Vayelech

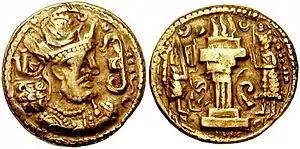
Coin of Shapur II, Sasanian king 309–379

Rav Bardela bar Tabyumi taught in Rav's name that to whomever "hiding of the face" does not apply is not one of the Children of Israel, and to whomever "they shall be devoured" does not apply is also not one of them. The Rabbis confronted Rava, saying "hiding of the face" and "they shall be devoured" did not apply to Rava. Rava asked the Rabbis whether they knew how much he was forced to send secretly to the Court of King Shapur of Persia. Even so, the Rabbis directed their eyes upon Rava in suspicion. Meanwhile, the Court of King Shapur sent men who seized Rava's property. Rava then said that this bore out what Rabban Simeon ben Gamliel taught, that wherever the Rabbis direct their eyes in suspicion, either death or poverty follows. Interpreting "I will hide My face," Rava taught that God said although God would hide God's face from them, God would nonetheless speak to them in a dream. Rav Joseph taught that God's hand is nonetheless stretched over us to protect us, as Isaiah 51:16 says, "And I have covered you in the shadow of My hand." Rabbi Joshua ben Hanania was once at the Roman emperor Hadrian's court, when an unbeliever gestured to Rabbi Joshua in sign language that the Jewish people was a people from whom their God had turned His face. Rabbi Joshua ben Hanania gestured in reply that God's hand was stretched over the Jewish people. Emperor Hadrian asked Rabbi Joshua what unbeliever had said. Rabbi Joshua told the emperor what unbeliever had said and what Rabbi Joshua had replied. They then asked the unbeliever what he had said, and he told them. And then they asked what Rabbi Joshua had replied, and the unbeliever did not know. They decreed that a man who does not understand what he is being shown by gesture should hold converse in signs before the emperor, and they led him forth and executed him for his disrespect to the emperor.